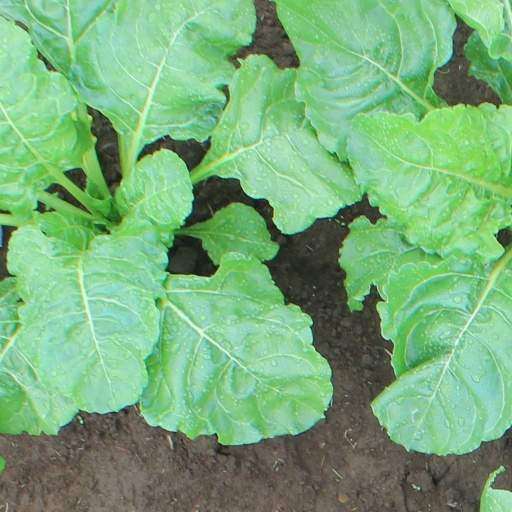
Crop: sugar beet